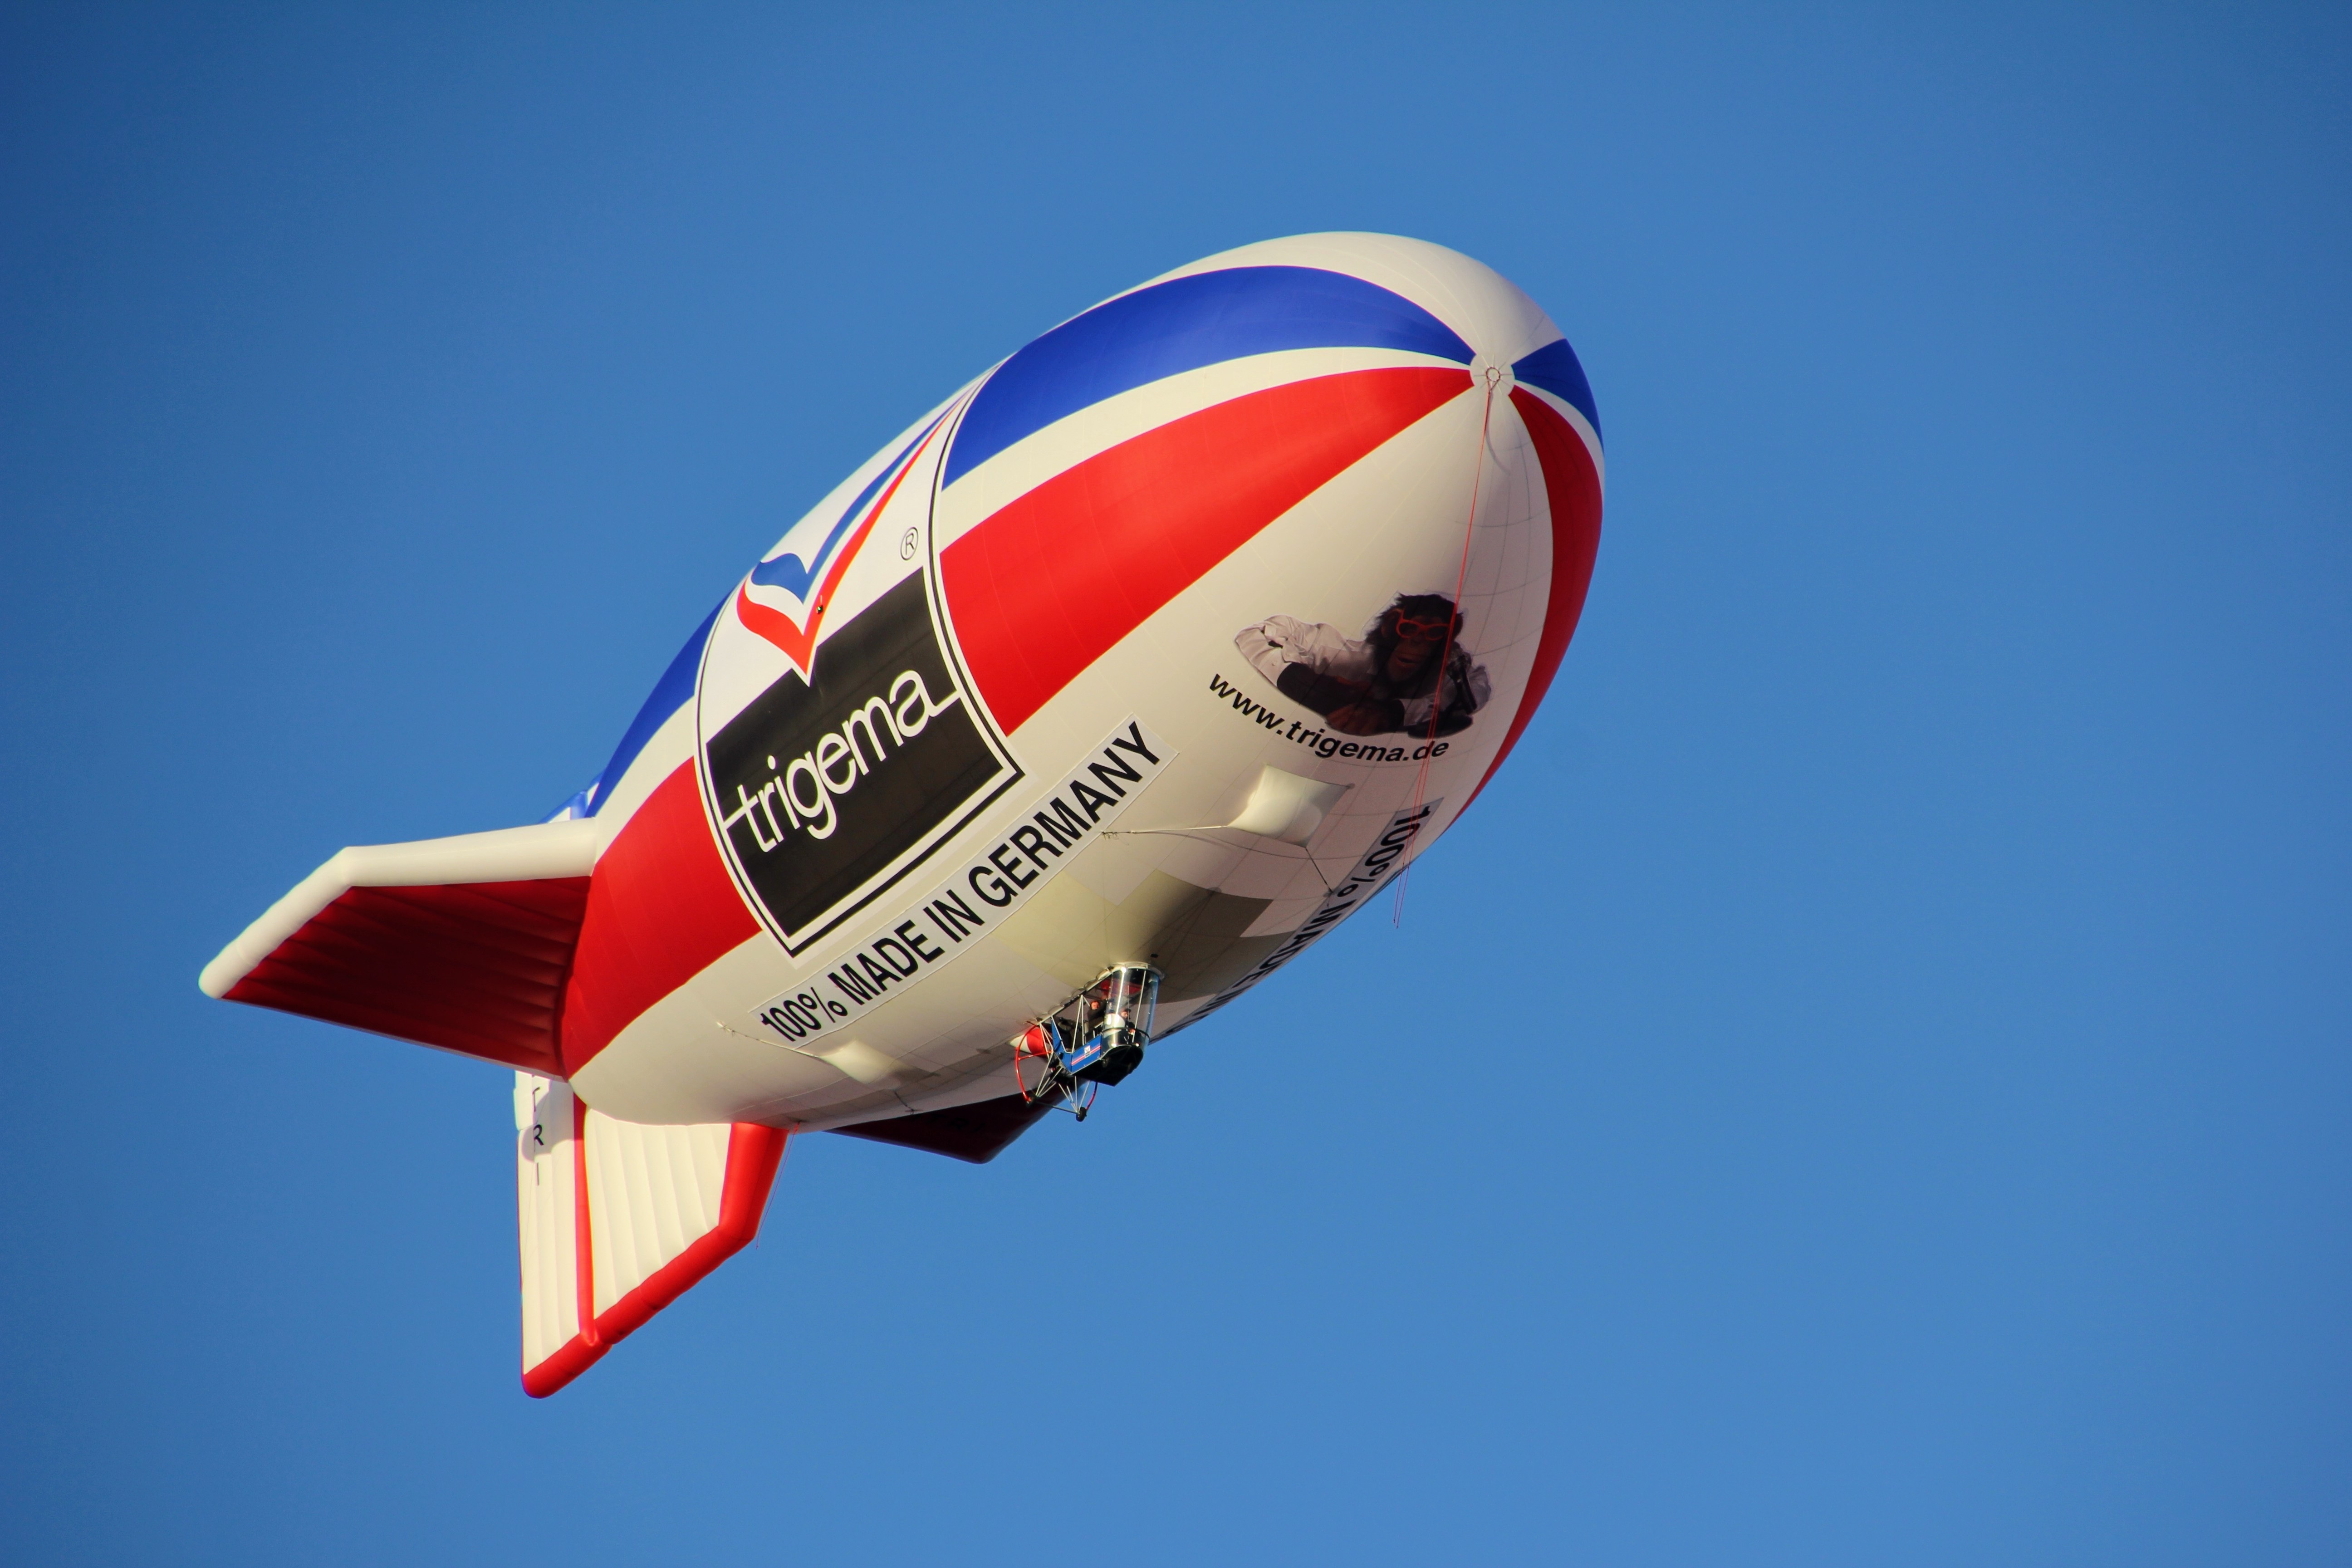
wing, fly, aircraft, vehicle, airline, aviation, drive, flight, float, toy, airship, blimp, zeppelin, flying object, atmosphere of earth, trigema